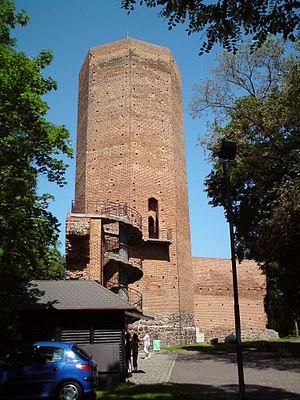
Mysia Wieża est une tour octogonale en brique de 32 mètres de haut, située à Kruszwica, sur la péninsule Rzępowski du lac Gopło. La particularité de son architecture est qu'elle est ronde à l'intérieur, et que les trous sur son mur ne sont pas des ouvertures de fenêtre mais des traces de l'échafaudage. La tour est un vestige du château de Kruszwica, construit par le roi Casimir III de Pologne vers 1350. Au début, c'était une forteresse qui devait protéger Kruszwica contre les Chevaliers Teutoniques. Ensuite, après la chute de cet ordre, il est devenu le siège de la castellenie et du bureau de staroste de Kruszwica. Il a été détruit par les Suédois en 1657 ; auparavant, il avait été occupé par eux pendant deux ans. La tour a survécu et depuis 1895, elle est une attraction touristique de Kruszwica et un point de vue. De son sommet, il est possible de voir Inowrocław, Strzelno et Radziejów.